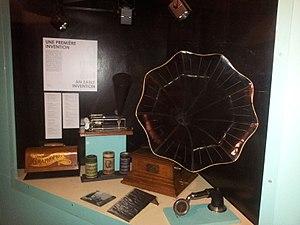
Musée des ondes Émile-Berliner à Montréal, vitrine avec un gramophone et un lecteur de rouleaux de cire de Thomas Edison
Le Musée des ondes Emile Berliner est une institution muséale qui s'intéresse à l'histoire du disque et du gramophone.